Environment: real
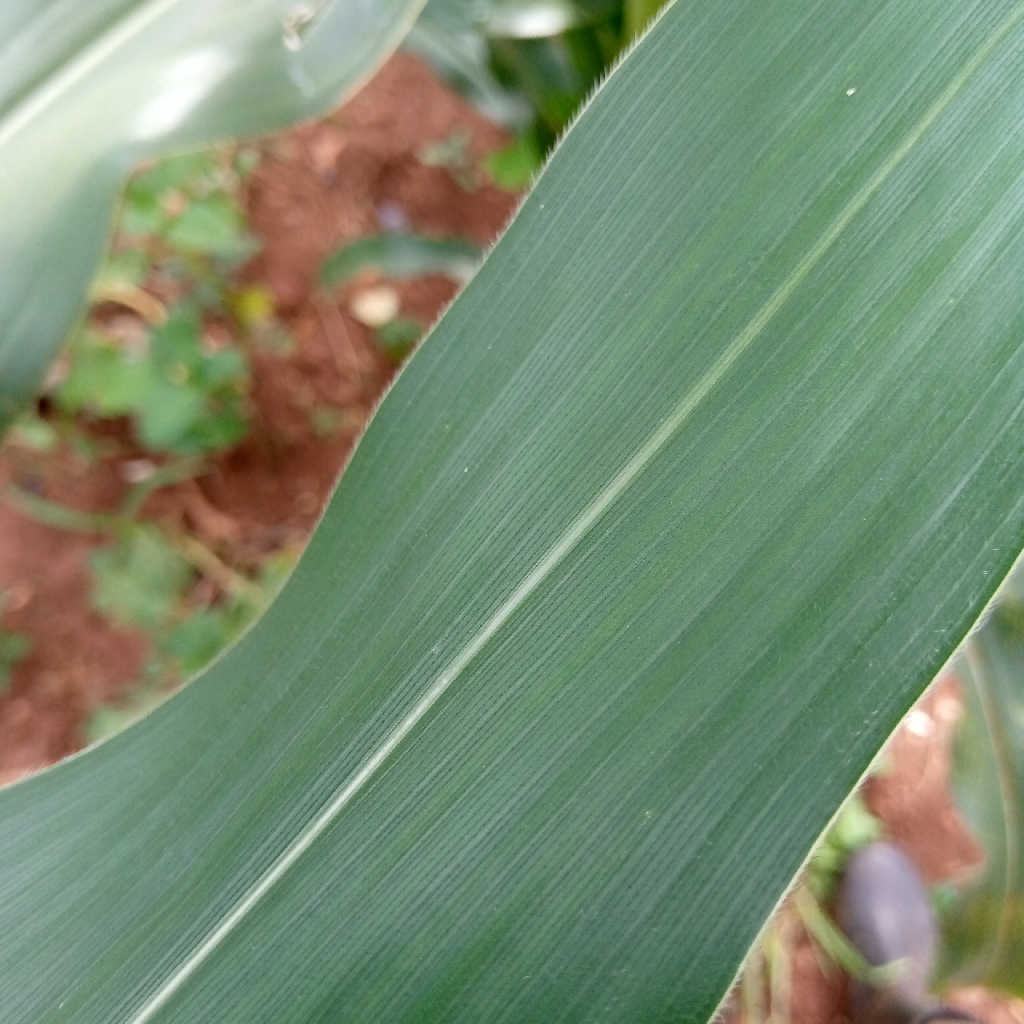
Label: healthy